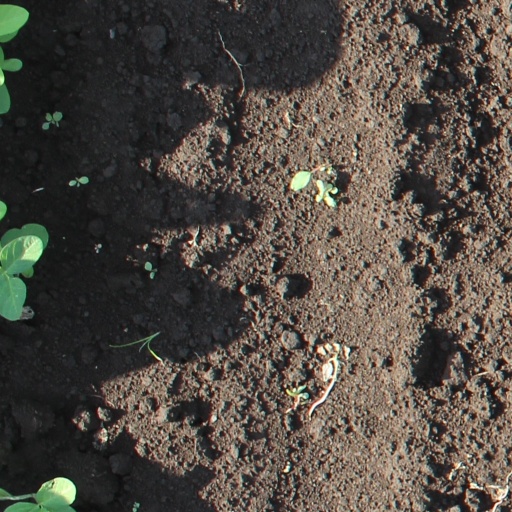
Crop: soybean